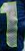
Number: 1